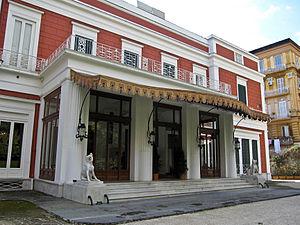
La Villa Pignatelli est une villa et un musée de Naples, dans le sud de l'Italie.